Beloit College

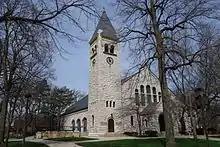
Eaton Chapel

Beloit College has a frisbee golf course contained almost entirely within the college grounds. In April 2006, Beloit students broke the world record for the longest game of Ultimate Frisbee, playing for over 72 hours.